FC Desna Chernihiv

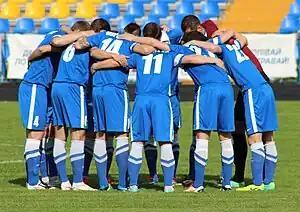
Desna Chernihiv players wearing blue and white kits on 22 May 2014

"For the reserve squads, see Desna-2 Chernihiv and Desna-3 Chernihiv"